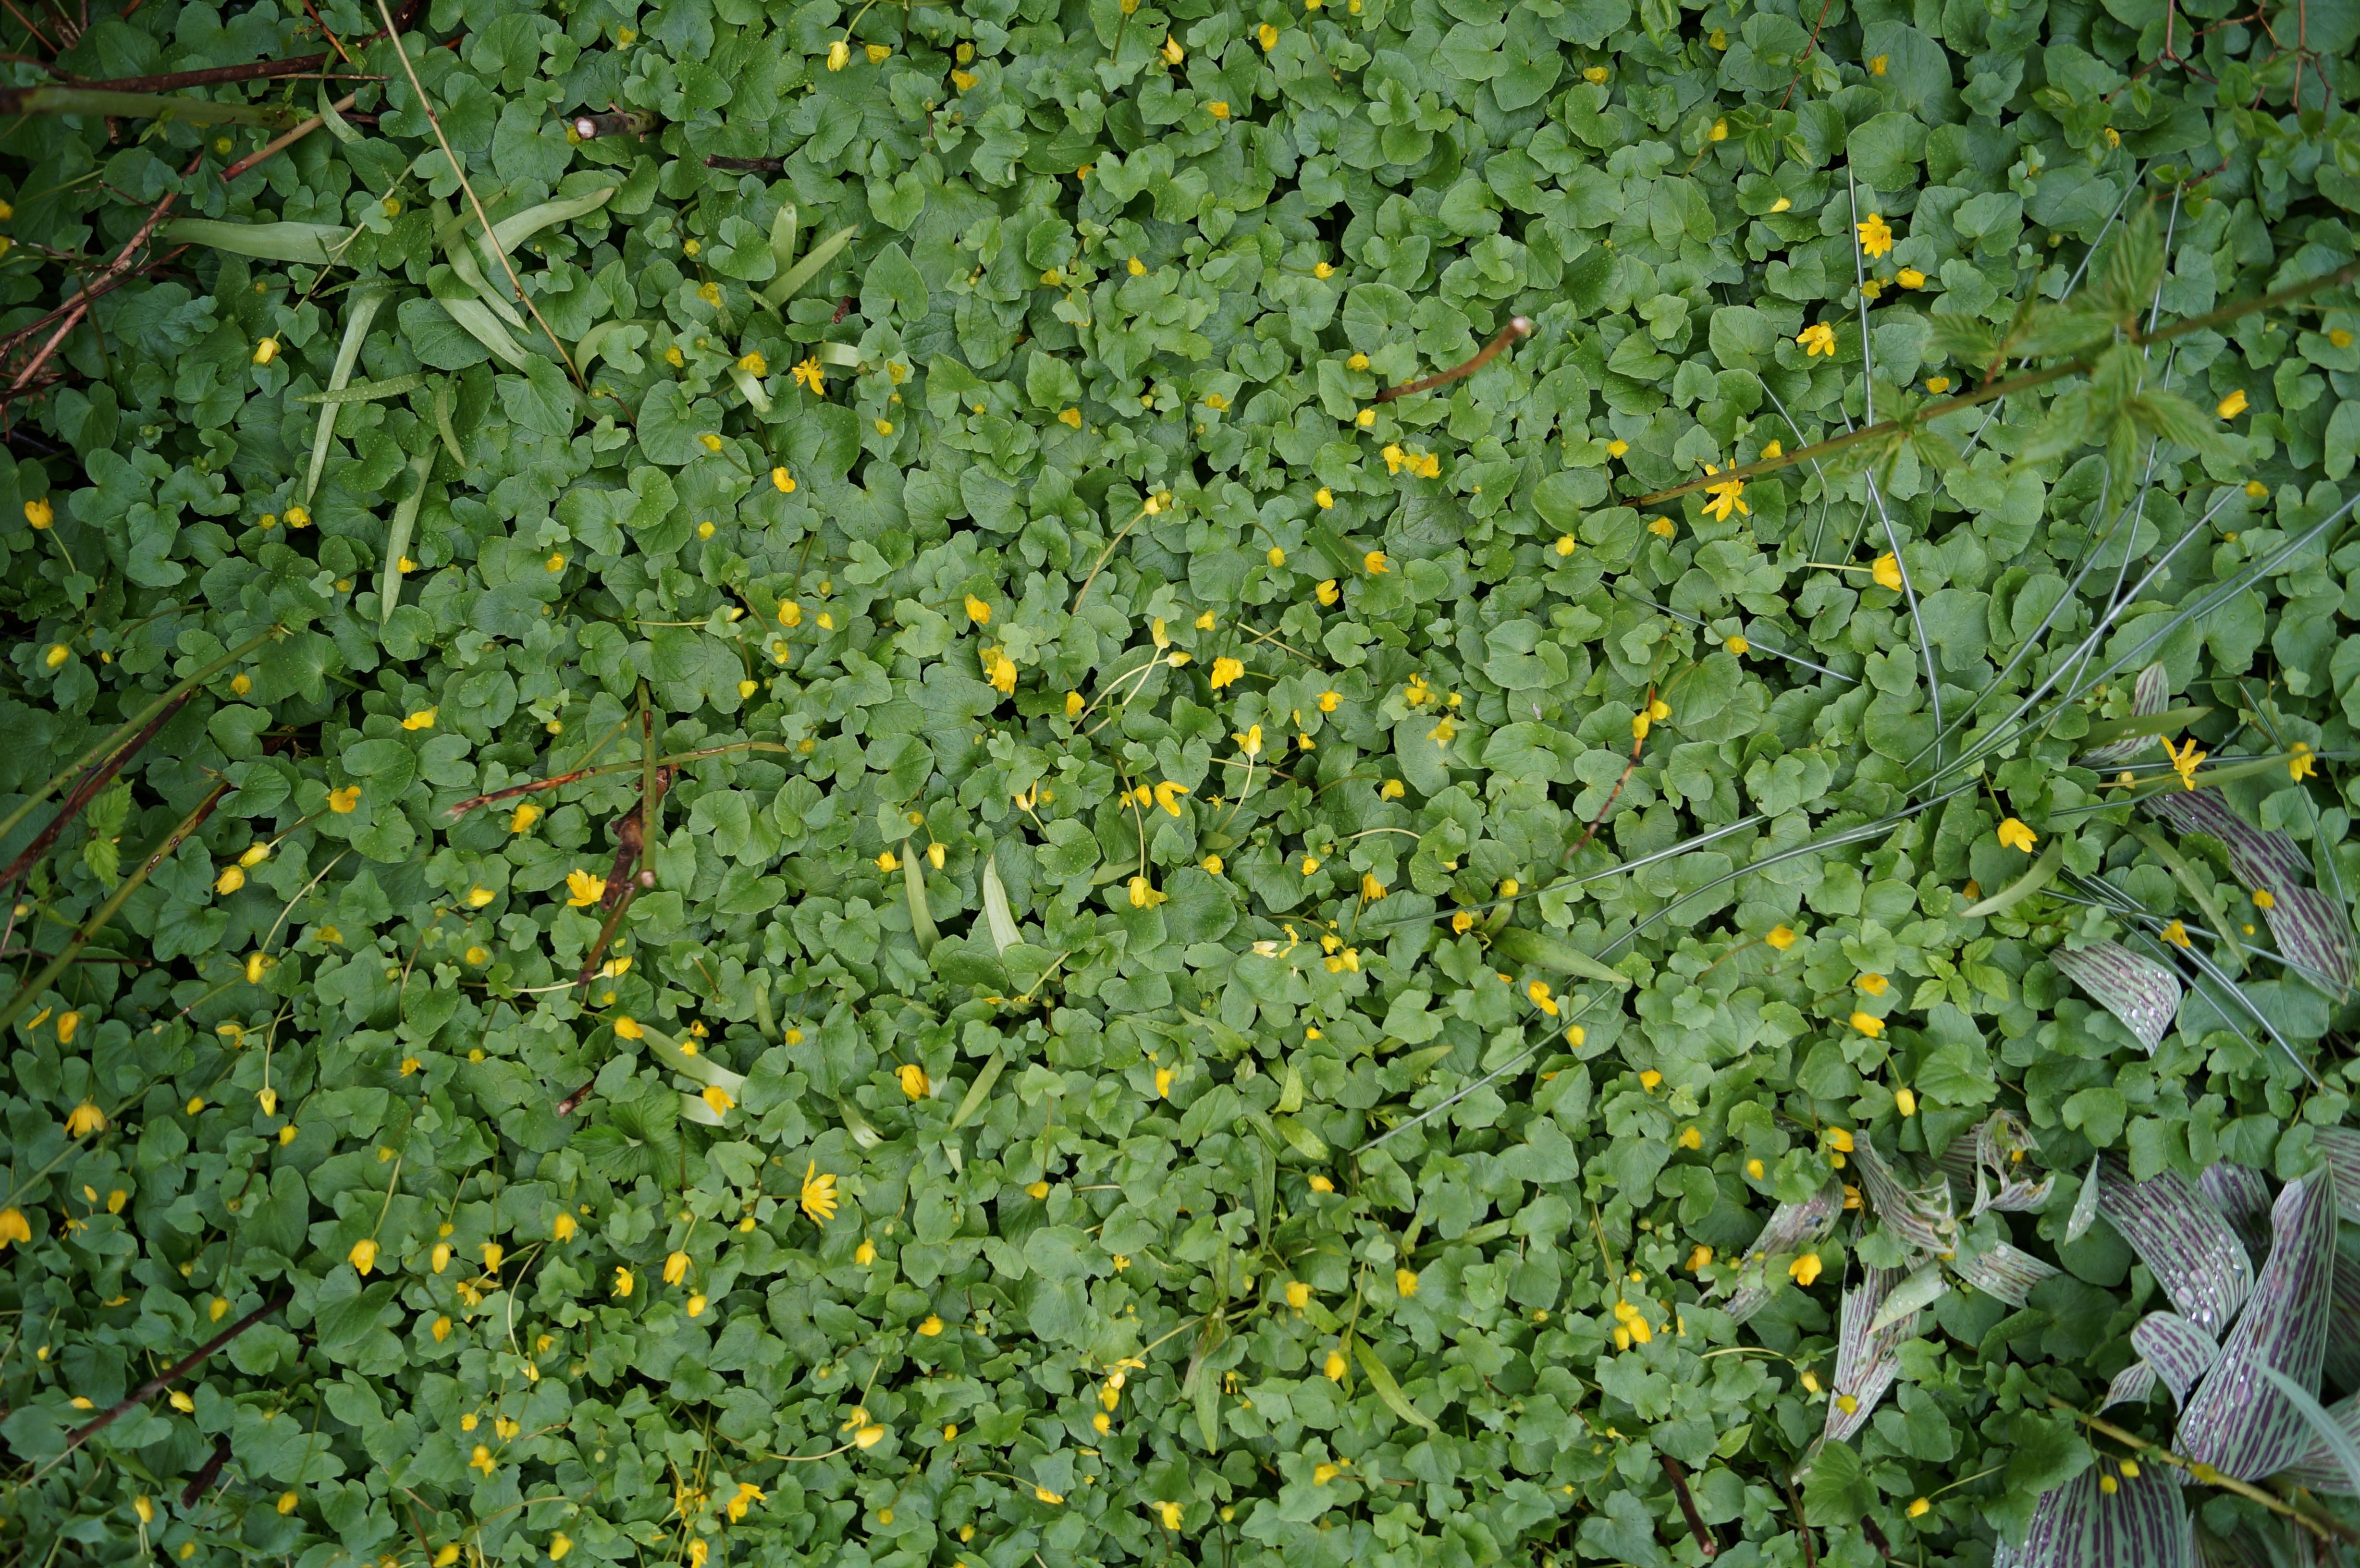
nature, plant, lawn, meadow, leaf, flower, green, produce, botany, yellow, flora, wildflower, vegetation, shrub, groundcover, buttercup, flowering plant, daisy family, subshrub, annual plant, land plant